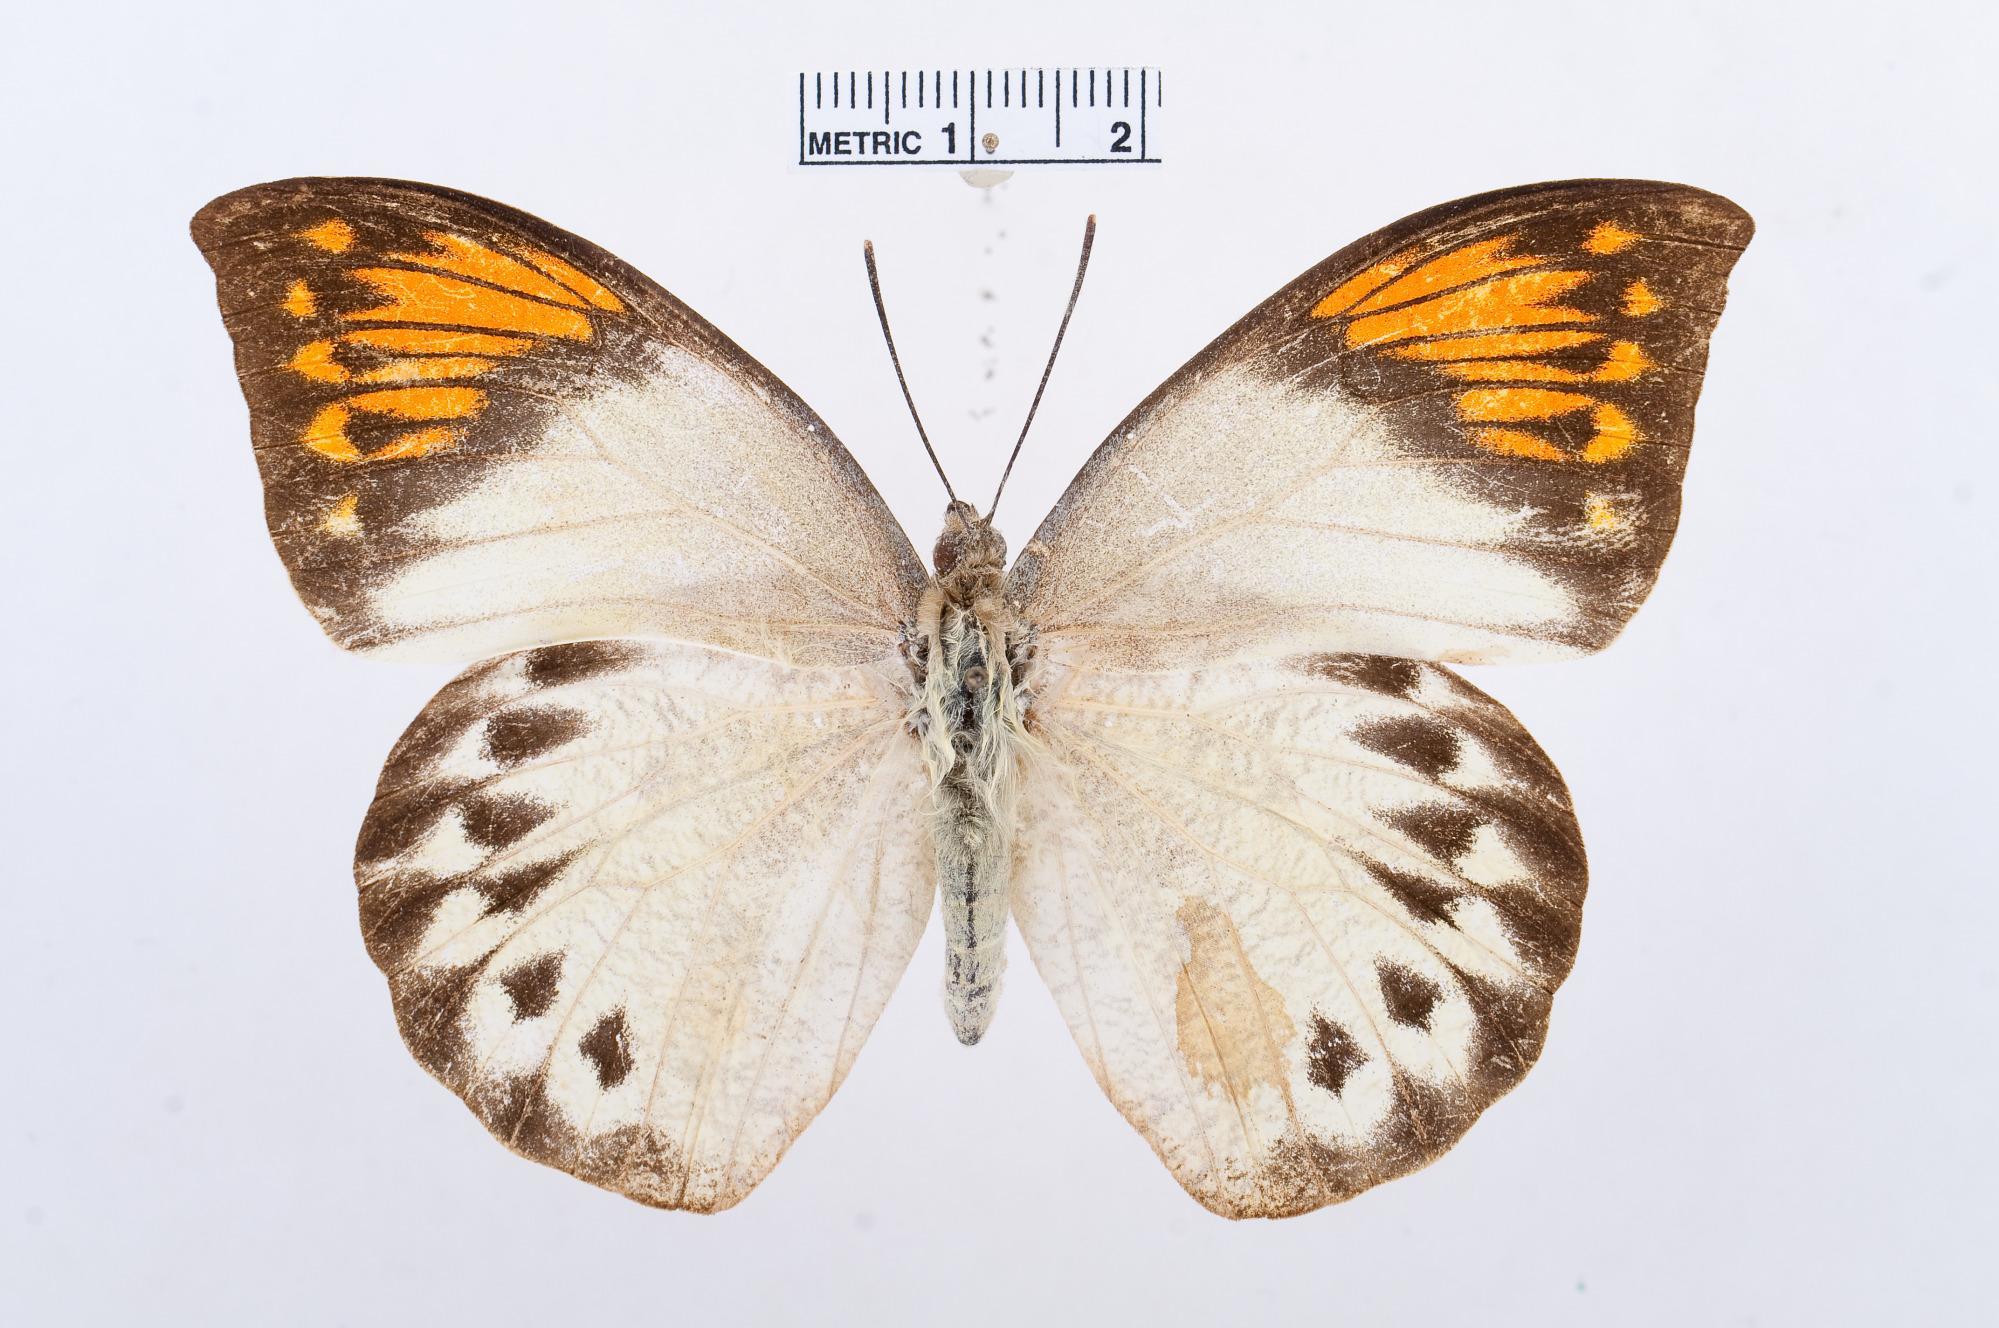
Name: Hebomoia glaucippe
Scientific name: Hebomoia glaucippe
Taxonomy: Animalia, Arthropoda, Hexapoda, Insecta, Lepidoptera, Pieridae, Pierinae